Military uniform

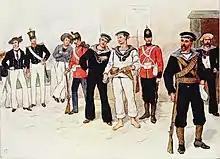
Uniforms used by the Royal Navy during the mid-19th century

Until later on in the century dyes were primitive and different batches of uniforms worn by the same unit might present differing shades, especially after exposure to rain and sun. The white uniforms popular amongst many armies through the 18th and early 19th centuries soiled easily and had to be pipeclayed to retain any semblance of cleanliness. Green as worn by Jäger and Rifle regiments proved particularly prone to fading until suitable chemical dyes were devised in the 1890s. British soldiers were known for their striking red clothing (hence the name "Redcoats"). This was actually a fairly dull shade of madder red until the general adoption of scarlet for tunics in the 1870s.